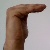
The image shows a hand gesture representing a space in Indian Sign Language.